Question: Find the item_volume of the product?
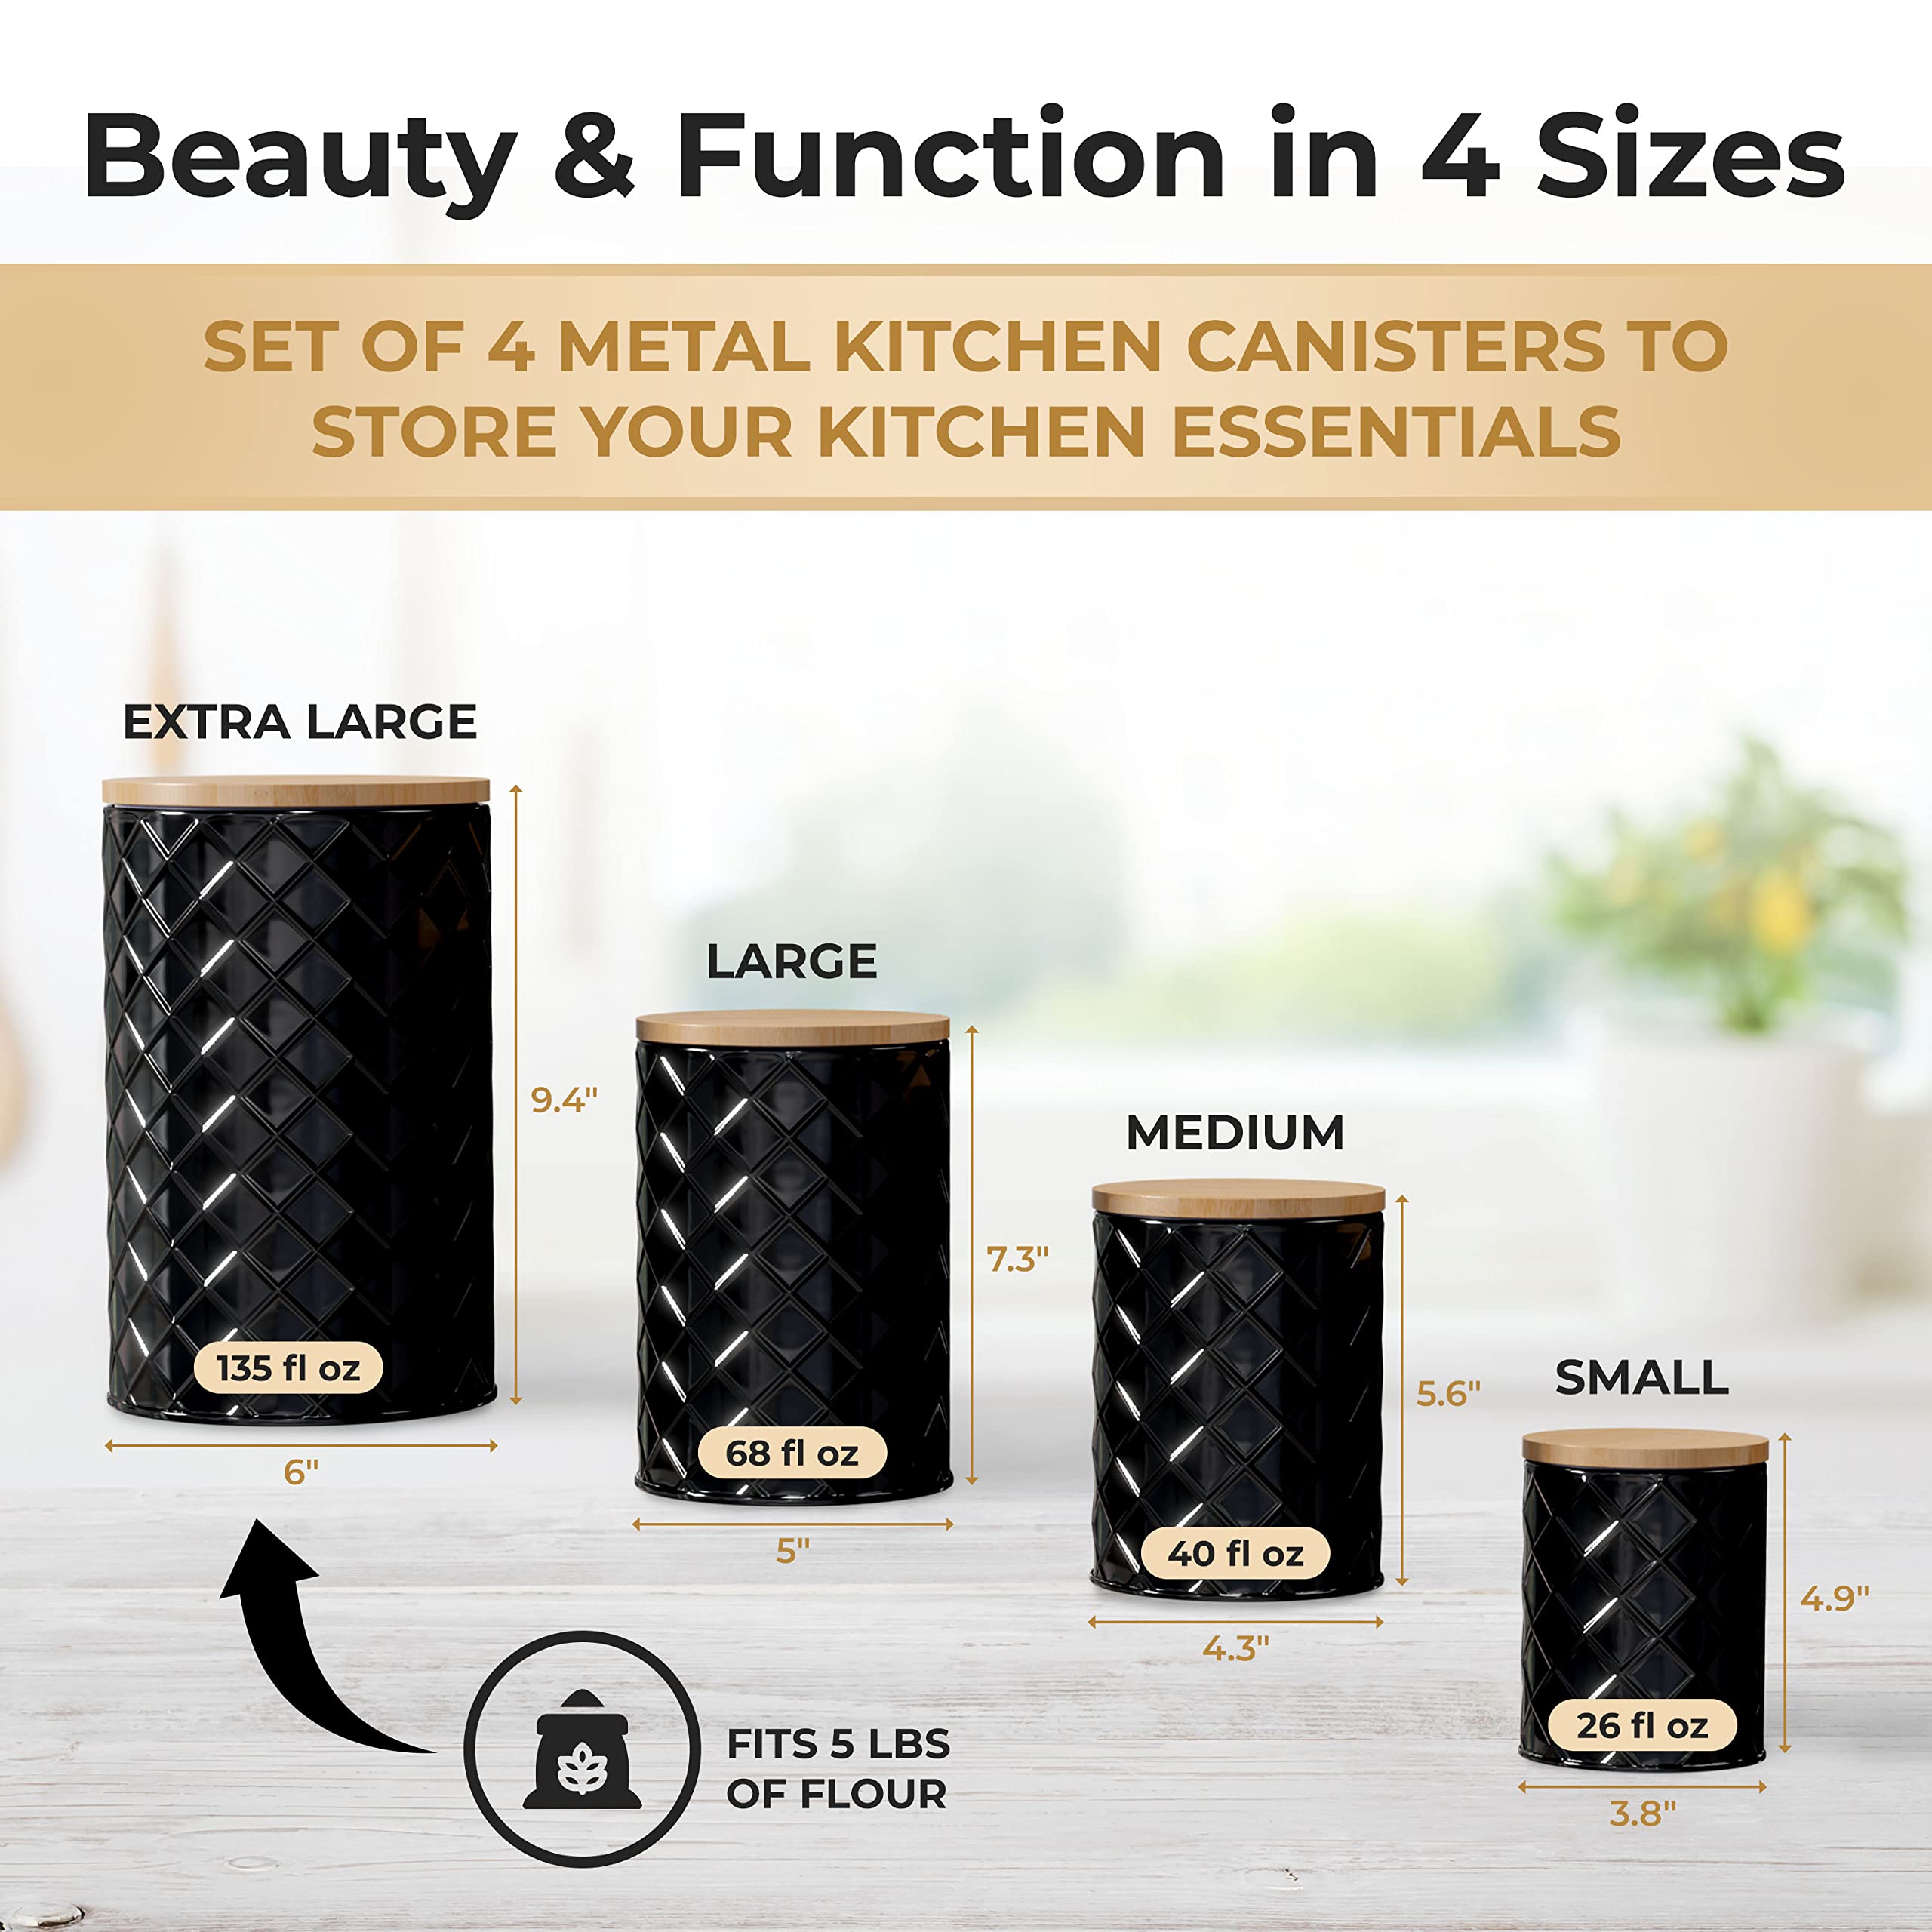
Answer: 68.0 fluid ounce